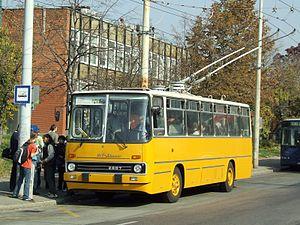
Ikarus est un constructeur de bus et trolleybus hongrois fondé en 1895. L'entreprise s'appelait jusqu'en 1949 Uhri Imre Kovács- és Kocsigyártó Üzeme.